Armenian dress

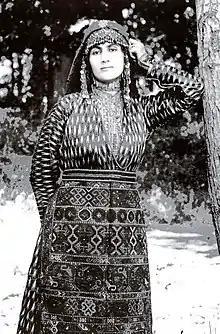
Armenian woman from Mush in traditional dress, late 19th century

The headgear in Western Armenia consisted of hats of various shapes (spherical, conical), felt, wool knitted and woven, which were usually worn in addition to the handkerchief. They had regional differences in the materials used to manufacture it as well as the style and color scheme of the ornament. A felt white cone-shaped hat was widespread – koloz with a pointed or rounded top.